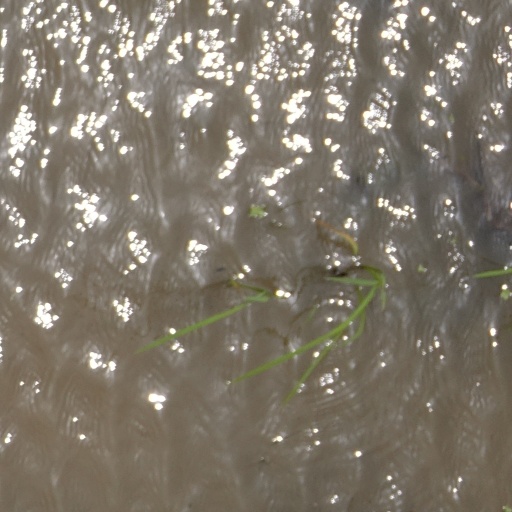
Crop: rice